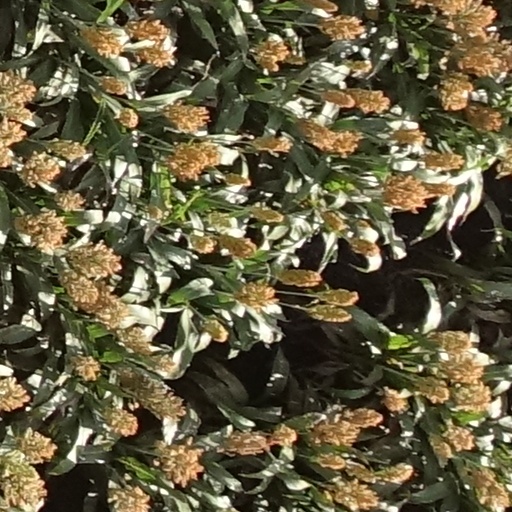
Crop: sorghum